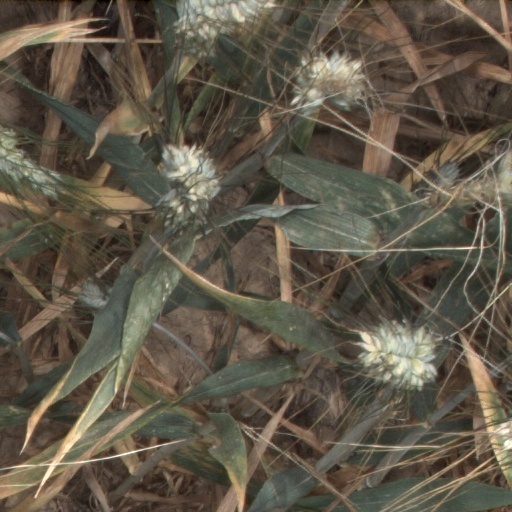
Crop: wheat